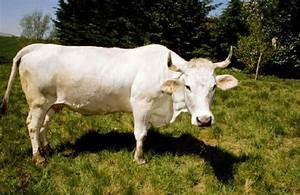
Label: cow